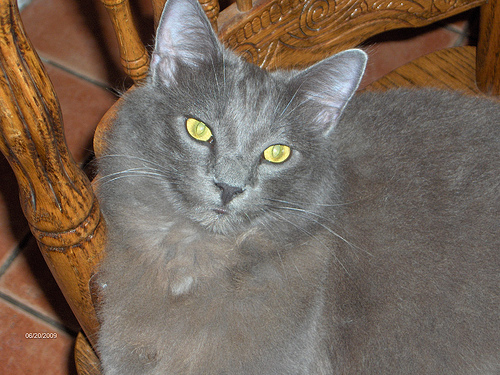
Animal: cat
Breed: russian_blue